Chris Grayling

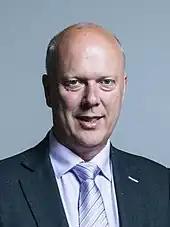
Official portrait of Chris Grayling in 2017

On the last day before parliament closed for its summer recess in 2017, Grayling acknowledged that he had cancelled multiple railway electrification schemes in the north of England that had been promised by David Cameron and George Osborne. In January 2018, Grayling was criticised by railway passengers and by Transport Select Committee members for his decision. In March 2018, it emerged that National Audit Office records showed Grayling to have made the decision several months earlier in 2017 than previously acknowledged, but had suppressed the decision during the 2017 United Kingdom general election and for the remainder of the parliamentary session.